Royal Flying Doctor Service

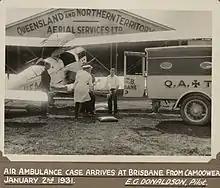
One of the De Havilland DH.50's flown by Qantas, doing ambulance work, delivering a patient to Brisbane in 1931.

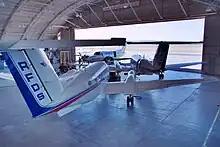
Royal Flying Doctor Service hangar, Broken Hill, New South Wales

John Flynn had worked in rural and remote areas of Victoria and was commissioned by the Presbyterian Church to look at the needs of people living in the outback. His report to the Presbyterian Assembly in 1912 resulted in the establishment of the Australian Inland Mission (AIM), of which he was appointed Superintendent. In 1928, he formed the AIM Aerial Medical Service, a one-year experiment based in Cloncurry, Queensland. This experiment later became The Royal Flying Doctor Service.